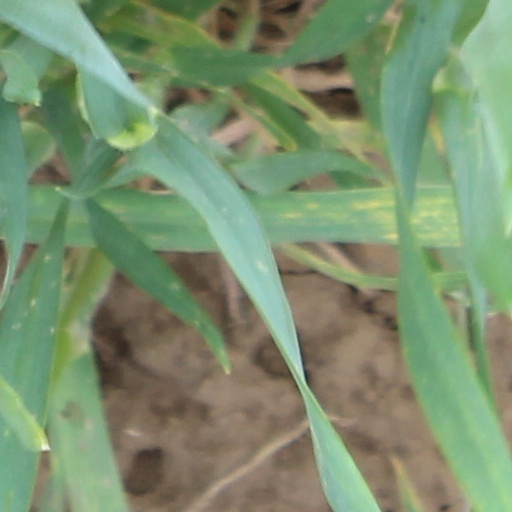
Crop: wheat